Lanark Grammar School

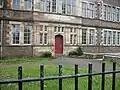
Image of the previous Albany Drive building, since demolished.

Lanark Grammar School is a secondary school in Lanark, Scotland. It was founded in 1183, and celebrated its octocentenary in 1983, including a visit by The Princess Anne. The school draws its pupils from the town of Lanark and many villages in the local area, including Douglas, Carstairs and Braehead.